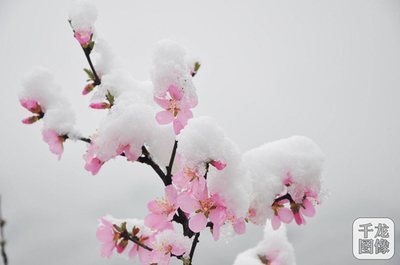
Weather: snow or frosty